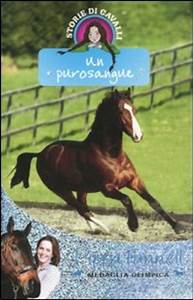
Label: horse